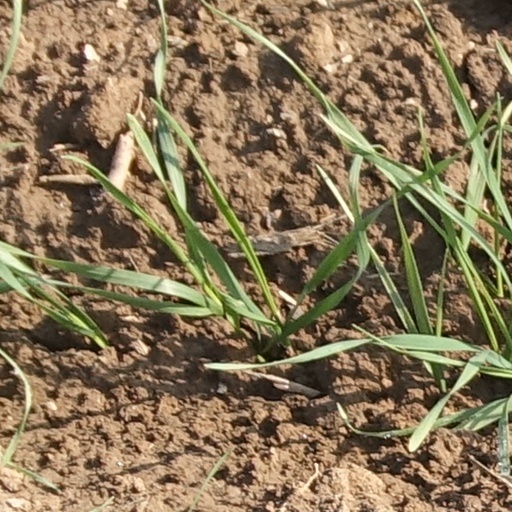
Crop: wheat